Liechtenstein krone

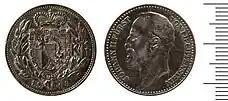
Silver 1 krone (1904)

The Liechtenstein krone (German "Liechtenstein Krone", plural "Kronen") was the currency of Liechtenstein from 1898 to 1921. The coins are rare, although the banknotes are somewhat more common. The krone was divided into 100 heller. Liechtenstein used the Austro-Hungarian krone and Austrian krone after the dissolution of the Austro-Hungarian Empire in 1918, and then switched to the Swiss franc in 1921 due to krone's instability. The Liechtenstein krone had the same amount of precious metal as the Austro-Hungarian krone or the Austrian krone. Coins came in values of 1, 2, 5, 10, 20 kronen. In 1920, small-change notes denominated in 10, 20, and 50 heller were issued as an emergency measure to supplement the coins then available.